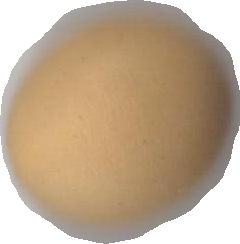
Variety: Dega